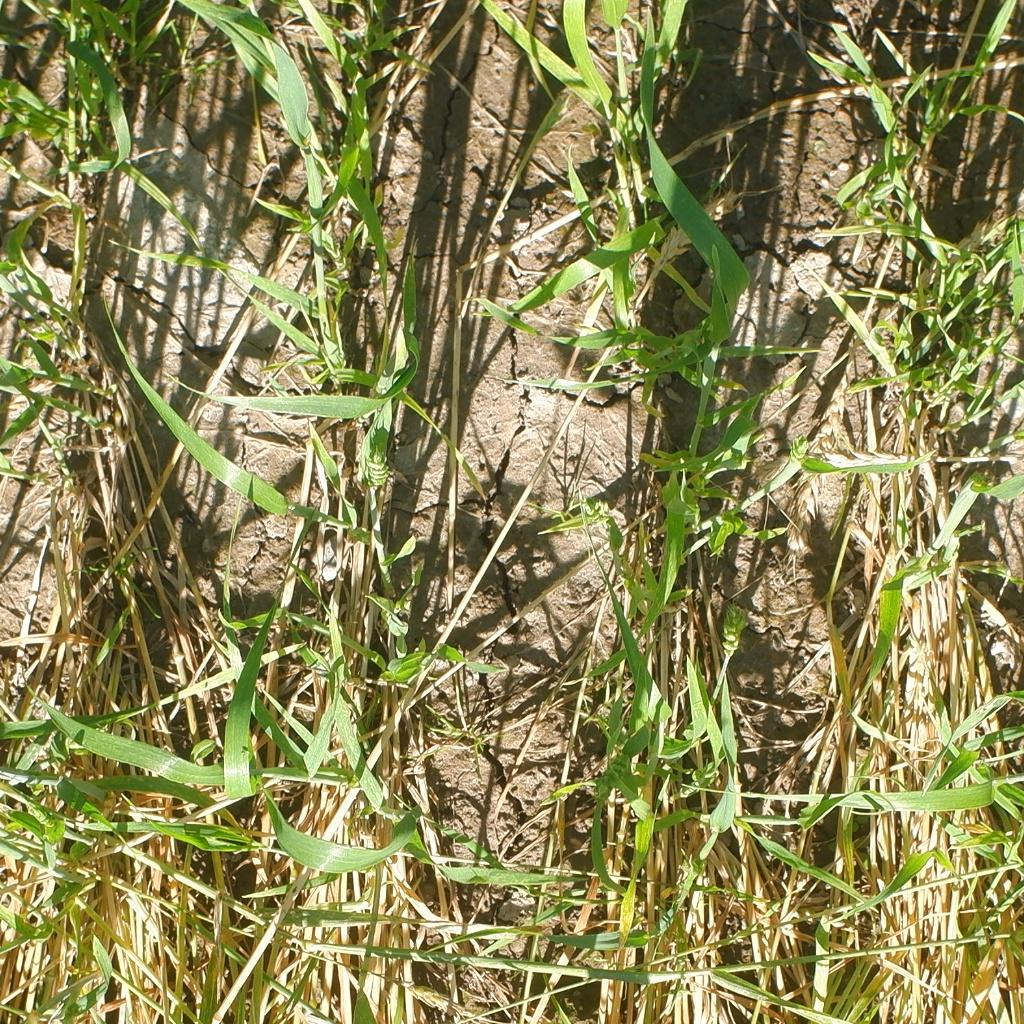
Country: Norway
Location: NMBU
Wheat development stage: Ripening